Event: Nepal Earthquake
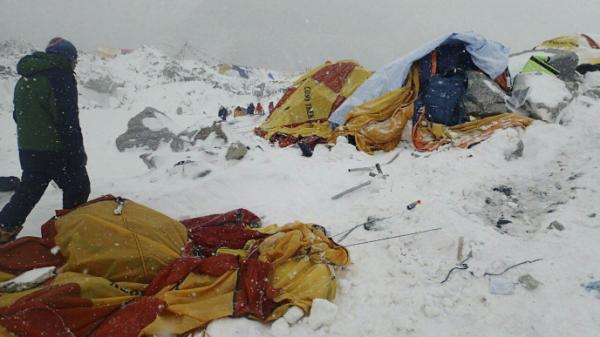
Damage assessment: damage